Bridie Kean

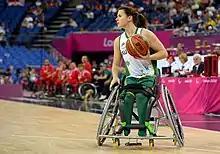
Kean at the 2012 London Paralympics

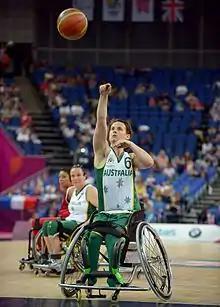
Kean at the 2012 London Paralympics

She was part of the bronze medal-winning Australia women's national wheelchair basketball team, known as the Gliders, at the 2008 Summer Paralympics. Her team defeated Canada 53–47 in earning their medal. She said of her team's 2008 performance, "We worked together as a team really well and our medal is a credit to a lot of hard work and dedication."